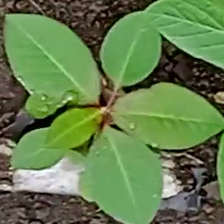
Weed species: Moti_dudhi(Euphorbia_geneculata_L)